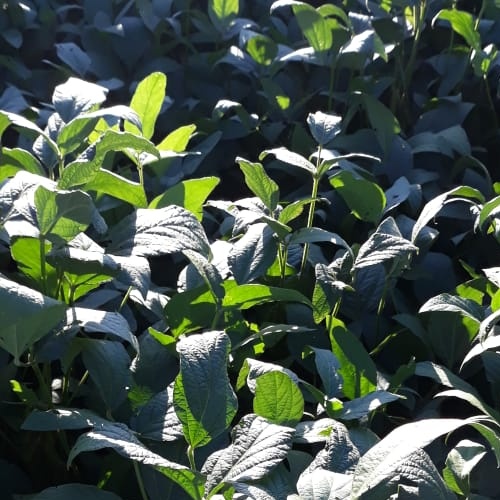
Label: Diabrotica_speciosa